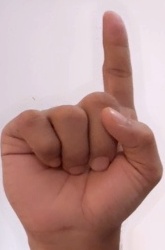
ASL sign: 1